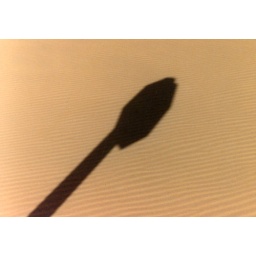
stop sign shadow in the sand